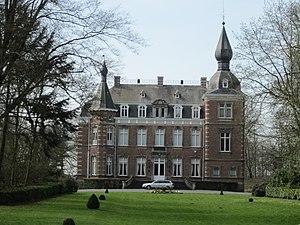
Ruddervoorde est une section et un village de la commune belge d'Oostkamp situés en Région flamande dans la province de Flandre-Occidentale.